Other Worlds, Universe Science Fiction, and Science Stories

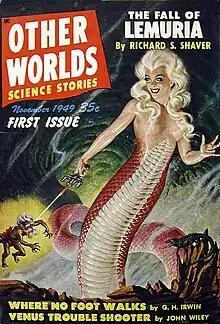
The first issue of "Other Worlds", dated November 1949; cover art by Malcolm Smith

Other Worlds, Universe Science Fiction, and Science Stories were three related US magazines edited by Raymond A. Palmer. "Other Worlds" was launched in November 1949 by Palmer's Clark Publications and lasted for four years in its first run, with well-received stories such as "Enchanted Village" by A. E. van Vogt and "Way in the Middle of the Air", one of Ray Bradbury's "Martian Chronicle" stories. Since Palmer was both publisher and editor, he was free to follow his own editorial policy, and presented a wide array of science fiction.